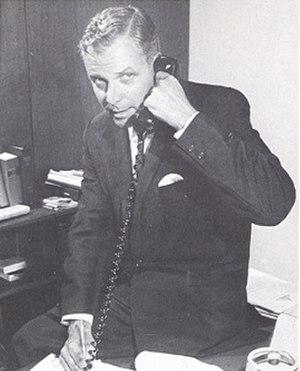
Norbert Theodore Tiemann, né le 18 juillet 1924, et mort le 19 juin 2012, est un homme politique républicain américain. Il est le 32ᵉ gouverneur du Nebraska entre 1967 et 1971.